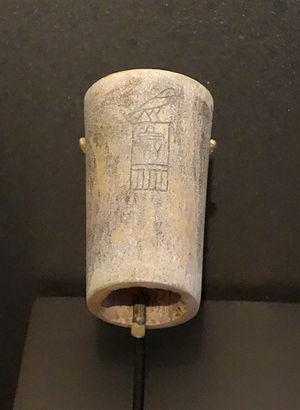
Hotepsekhemoui est le nom d'Horus du premier roi de la IIᵉ dynastie pendant la période thinite. Il succède au roi Qâ, peut-être après une période troubles, et précède Nebrê. Le Canon royal de Turin lui attribue 95 ans de règne tandis que Manéthon lui attribue trente-huit ans de règne. Les égyptologues considèrent ces deux déclarations comme des interprétations erronées ou des exagérations et attribuent à Hotepsekhemoui un règne de vingt-cinq ou vingt-neuf ans. On situe son règne aux alentours de -2850 à -2820.